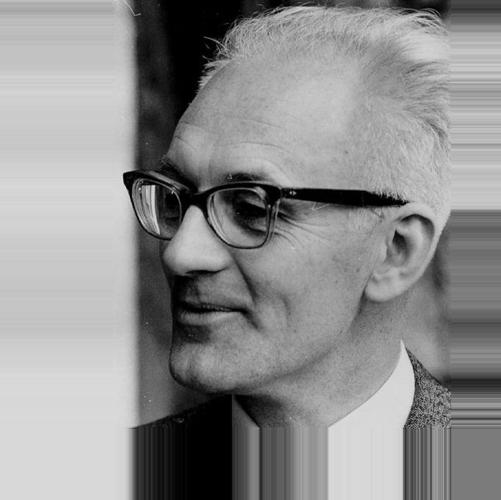
Age: 45